William Kehoe

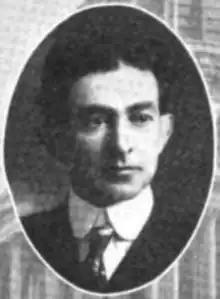

William Kehoe was born in Greenwood (now Elk), California on September 12, 1876. He earned a degree at the University of Michigan and worked as a lawyer. He served as a member of the California State Assembly, representing the 2nd District, from 1908 to 1912. He was then a member of the California State Senate from 1912 to 1920.